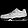
Label: Sneaker